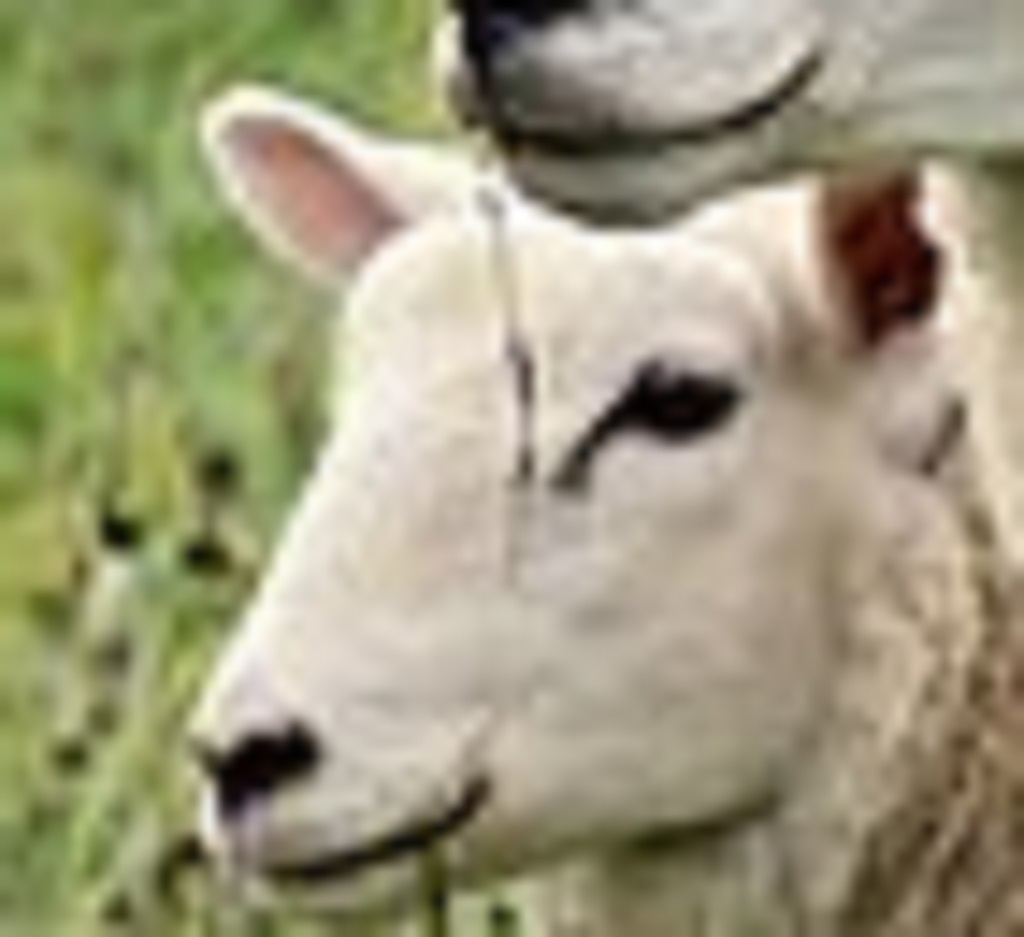
Label: no pain